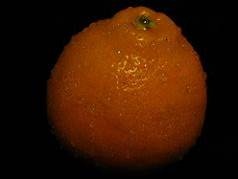
Label: mandarine